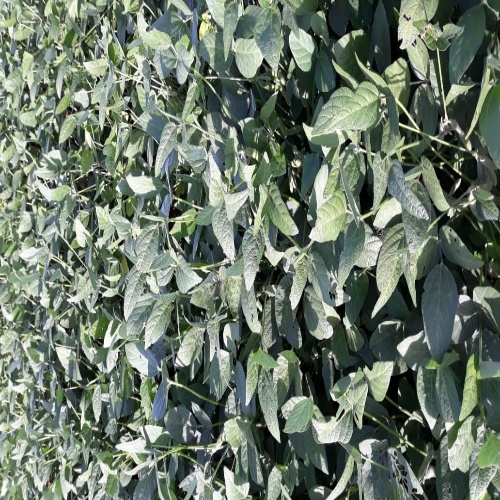
Label: Caterpillar